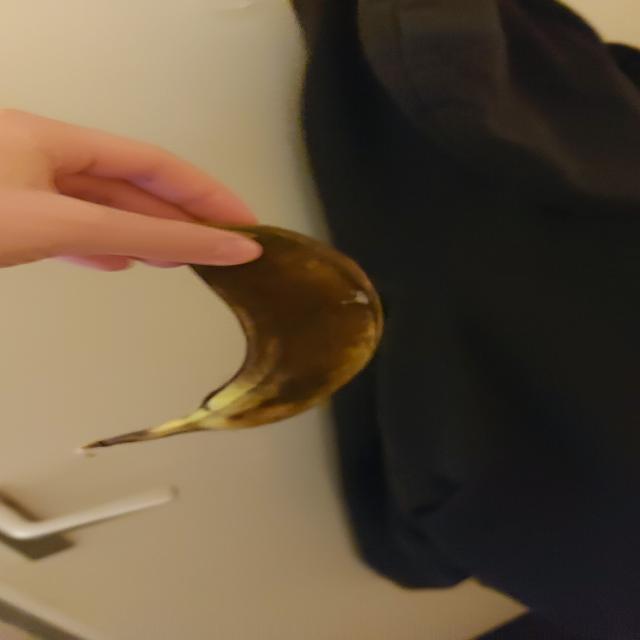
Label: bananas